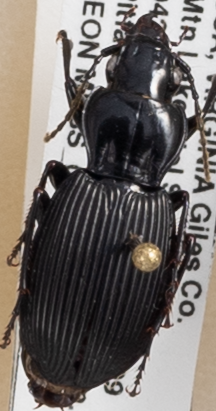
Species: Pterostichus lachrymosus
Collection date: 2019-09-10
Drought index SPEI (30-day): -1.93
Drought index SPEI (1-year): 1.69
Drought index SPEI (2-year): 1.69